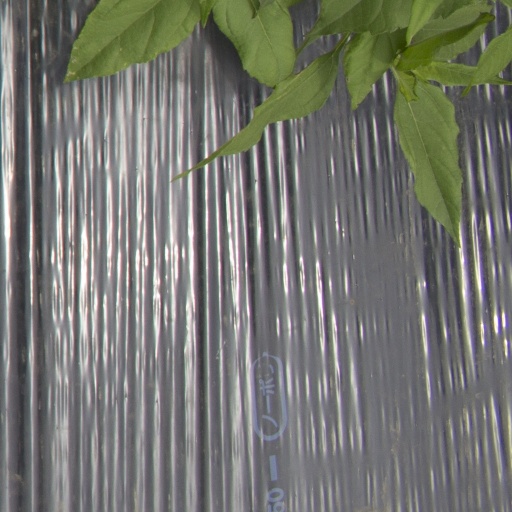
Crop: Jerusalem artichoke